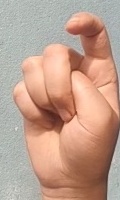
ASL sign: X